Fujimi, Chiyoda, Tokyo

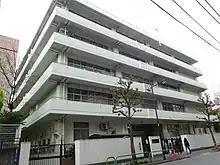
Chiyoda Ochanomizu Elementary School is not the zoned elementary school of Fujimi, but is located in Fujimi

Ochanomizu Elementary School, while not the zoned elementary school of Fujimi, is in Fujimi. It was created in 1993 as the merger of Kinka Elementary School (錦華小学校), Nishikanda Elementary School (西神田小学), and Ogawa Elementary School (小川小学校). The Kinka building became the Ochanomizu Elementary building.